List of NFL retired numbers

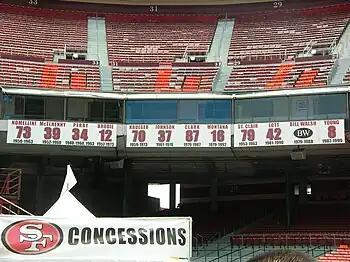
San Francisco 49ers. retired numbers displayed at Candlestick Park in June 2009

Teams in the National Football League (NFL) retire jersey numbers of players who either are considered by the team to have made significant contributions to that team's success, or who have experienced untimely deaths during their playing career. As with other leagues, once a team retires a player's jersey number, it never issues the number to any other player, unless the player or team explicitly allows it.